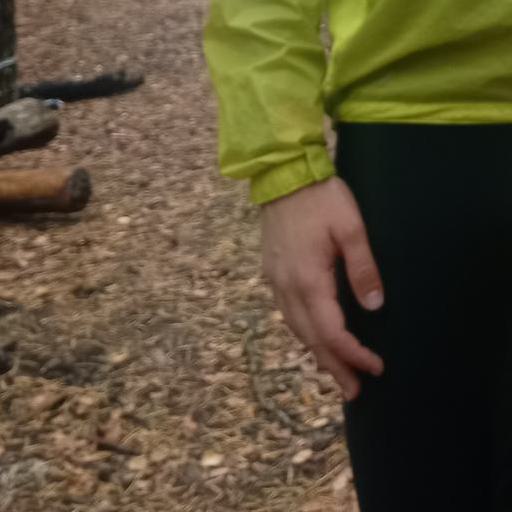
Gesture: no_gesture